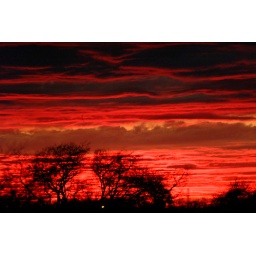
dusk in texas, orange sky